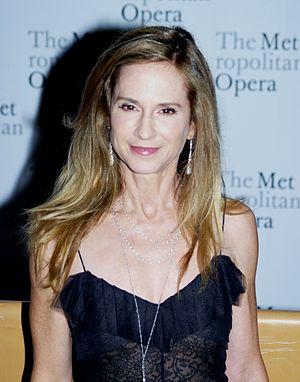
Holly Hunter, née le 20 mars 1958 à Conyers, est une actrice américaine.